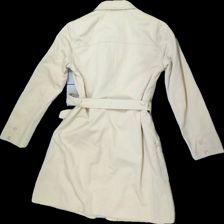
View: back
Type: Jacket
Category: Ladies
Brand: Not in the list
Brand text on label: message
Colors: Beige
Material: 100% Cotton
Cut: Regular
Size: 34
Stains: Minor
Damage: stain
Damage location: middle left
Price range: 50-100
Recommended usage: Reuse
Description: beige jacket